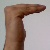
The image shows a hand gesture representing a space in Indian Sign Language.